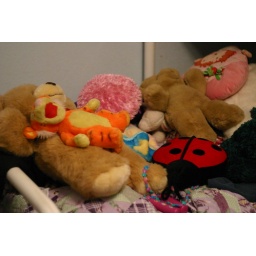
This is proof. When you're bed is covered in stuffed animals, it is time they found a new home